Italian fascism

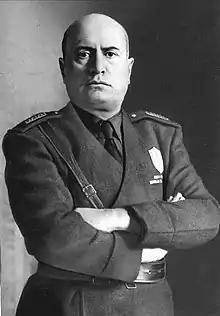
The fascist dictator Benito Mussolini titled himself "Duce" and ruled the Kingdom of Italy from 1922 to 1943

Italian fascism, also called classical fascism and fascism, is the original fascist ideology, which Giovanni Gentile and Benito Mussolini developed in Italy. The ideology of Italian fascism is associated with a series of political parties led by Mussolini: the National Fascist Party (PNF), which governed the Kingdom of Italy from 1922 until 1943, and the Republican Fascist Party (PFR), which governed the Italian Social Republic from 1943 to 1945. Italian fascism also is associated with the post–war Italian Social Movement (MSI) and later Italian neo-fascist political organisations.